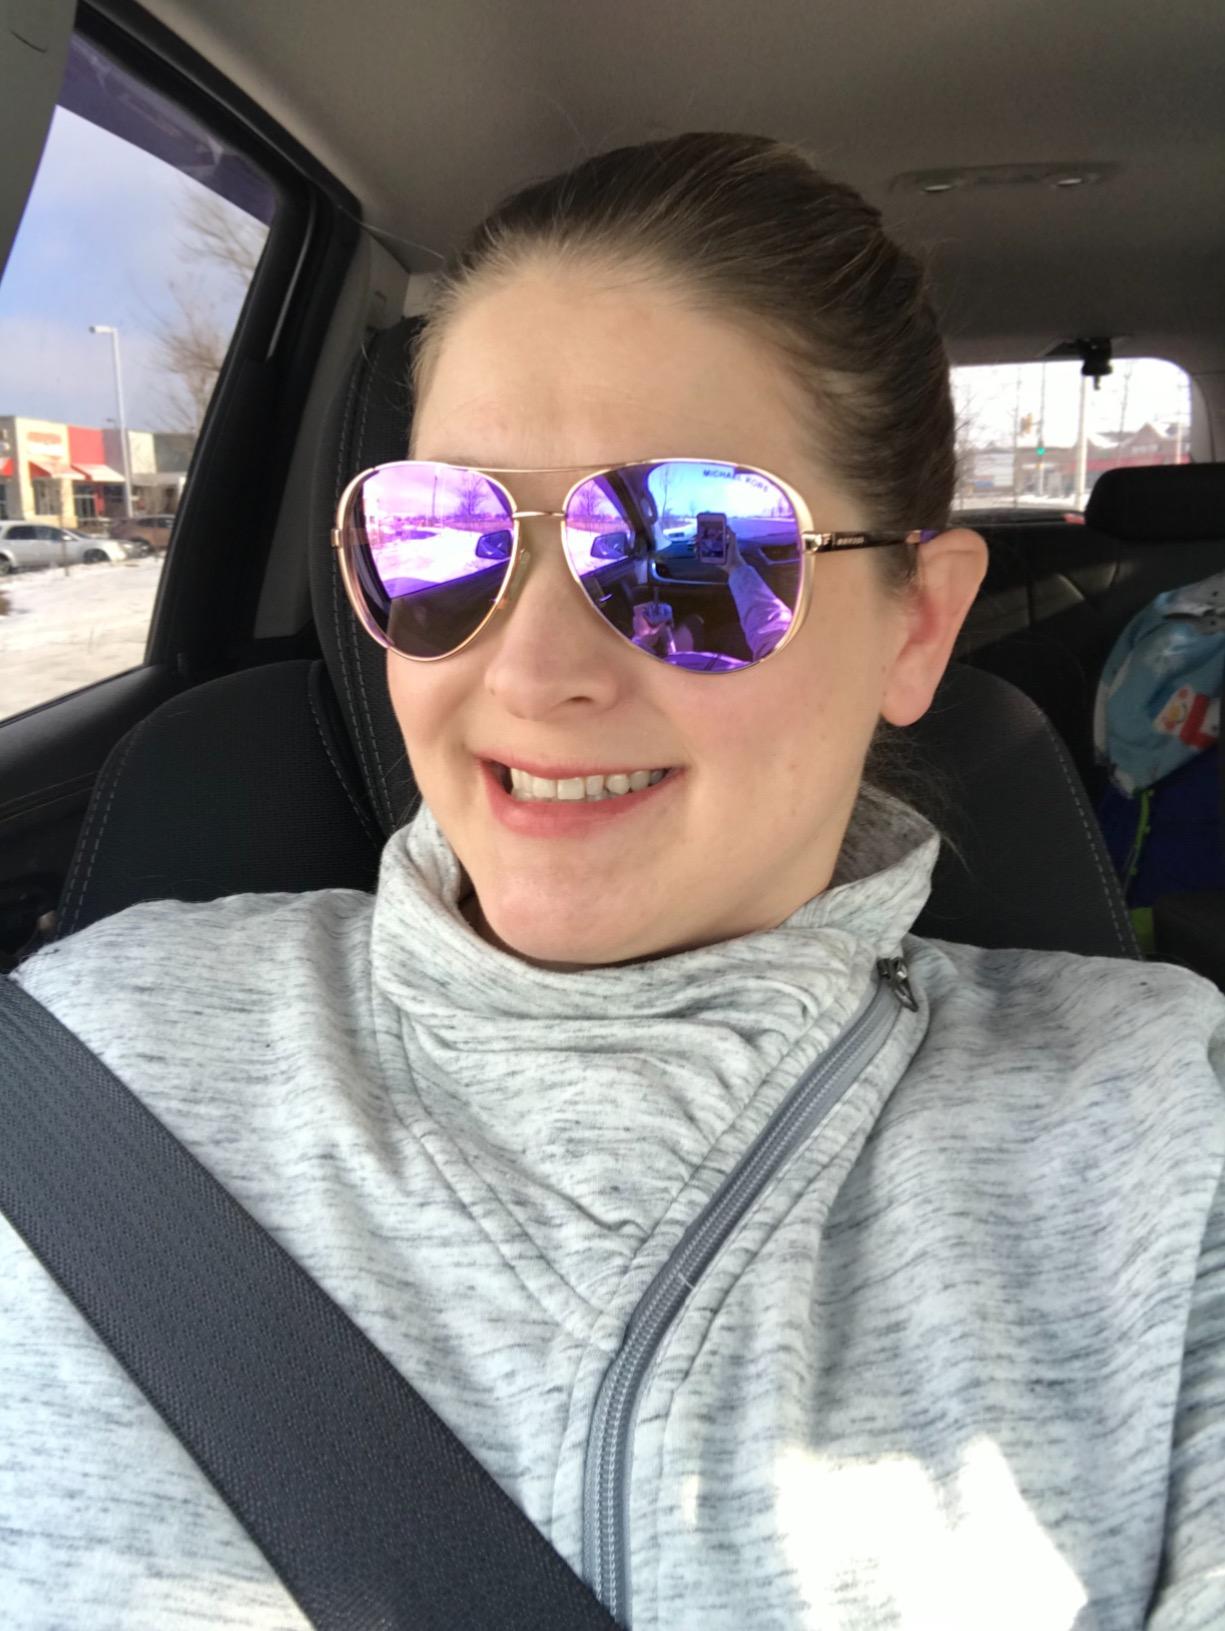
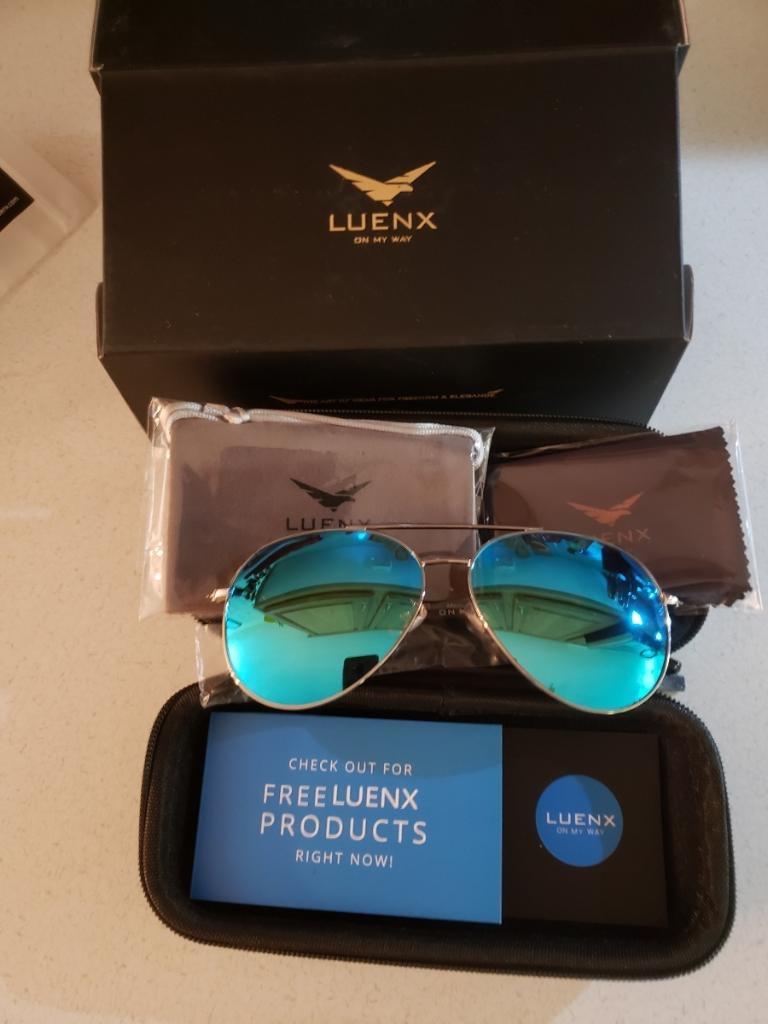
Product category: accessories_sunglasses
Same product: no